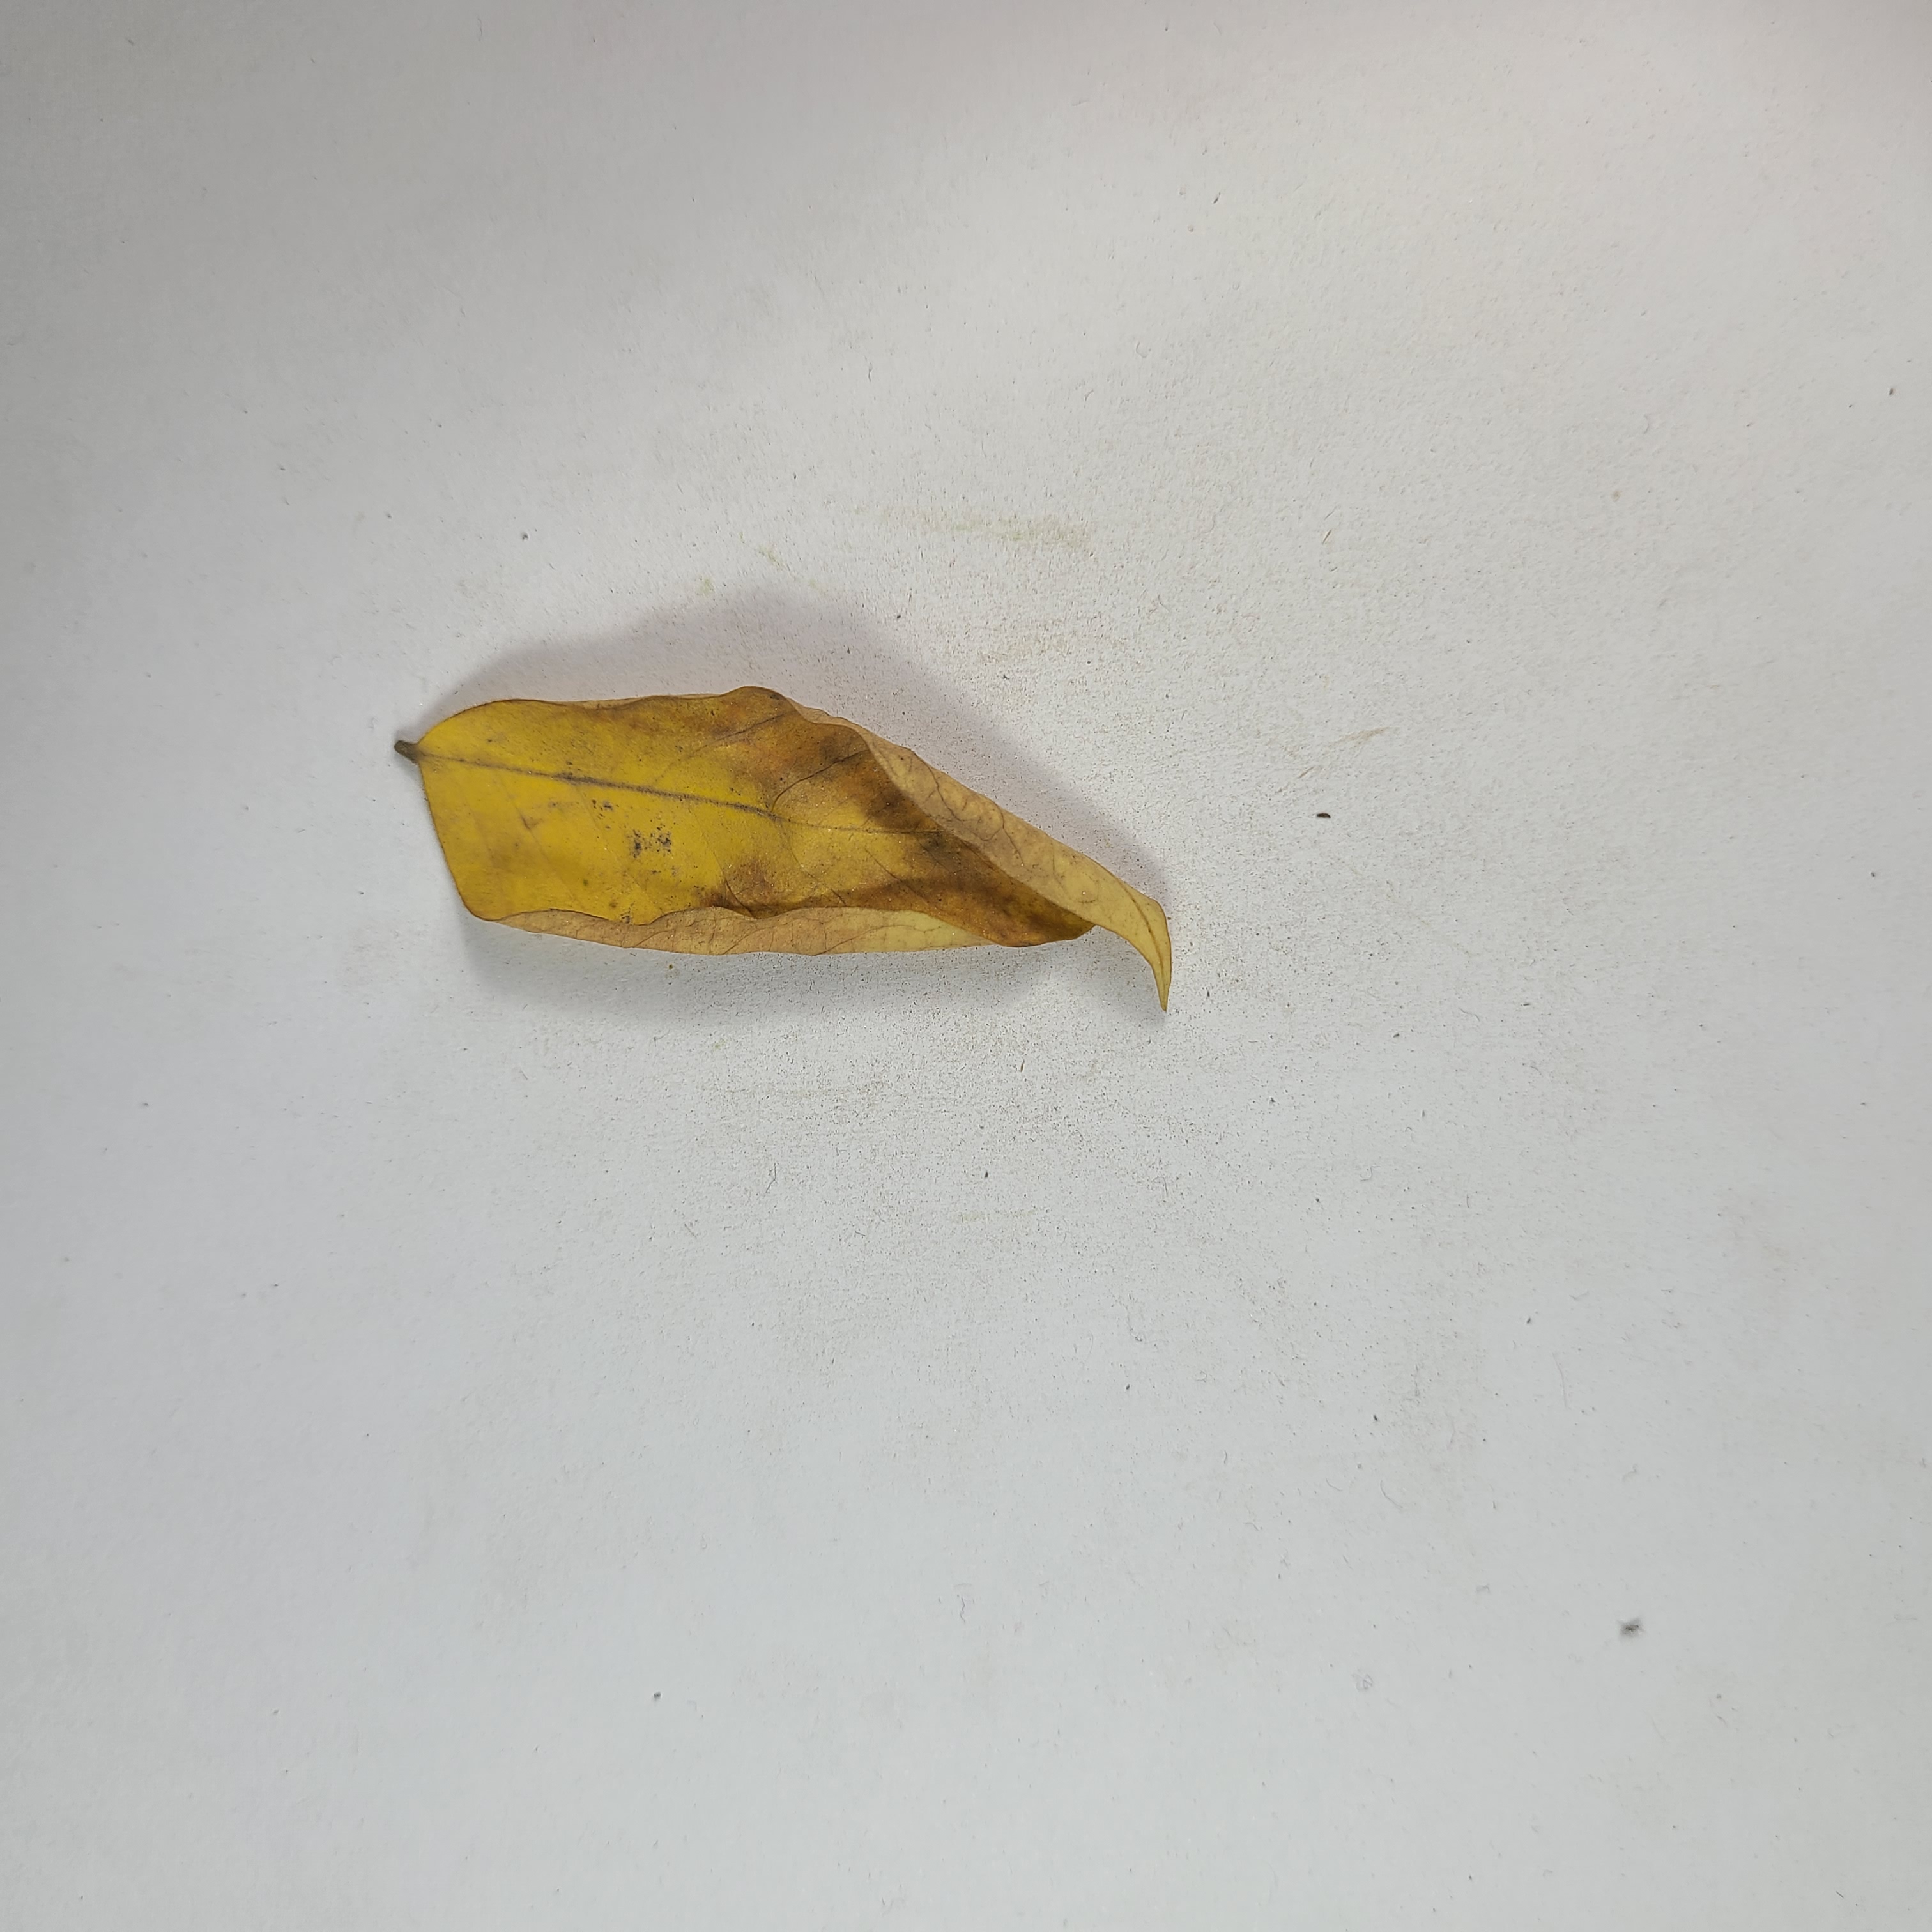
Label: Yellow Leaves